Great saphenous vein

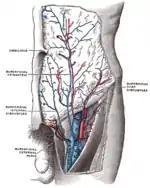
Superficial veins draining into the great saphenous and femoral vein.

Several veins join the great saphenous vein, but may not all present in every individual. Most of them join it near its junction with the common femoral vein (CFV), at various average distances from this junction: